Hudson Motor Car Company

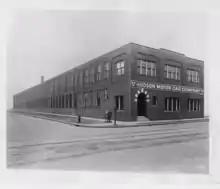
Hudson's first factory at Mack and Beaufait Avenues, 1909 photo

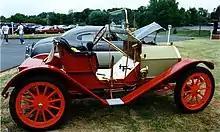
1910 Hudson Model 20 Roadster

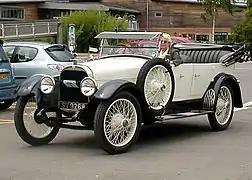
1917 Hudson Phaeton

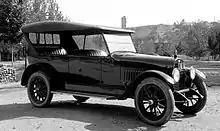
1919 Hudson Phantom, 1919 photo

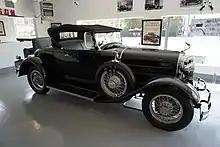
1929 Hudson Roadster

The name "Hudson" came from Joseph L. Hudson, a Detroit department store entrepreneur and founder of Hudson's department store, who provided the necessary capital and gave permission for the company to be named after him. A total of eight Detroit businessmen formed the company on February 20, 1909, to produce an automobile which would sell for less than US$1,000 (equivalent to approximately $ in funds).